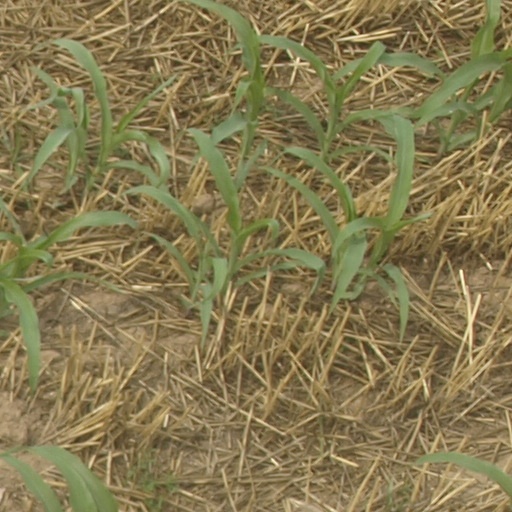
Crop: maize; corn